Culture of Jharkhand

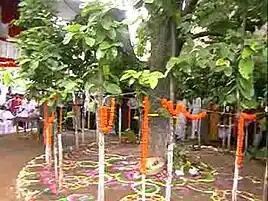
Karam puja in Jharkhand

During the festival of Jitia, mothers fast for the well being of their children. It is celebrated from the seventh to the ninth lunar day of Krishna-Paksha, in the month of Ashwin.